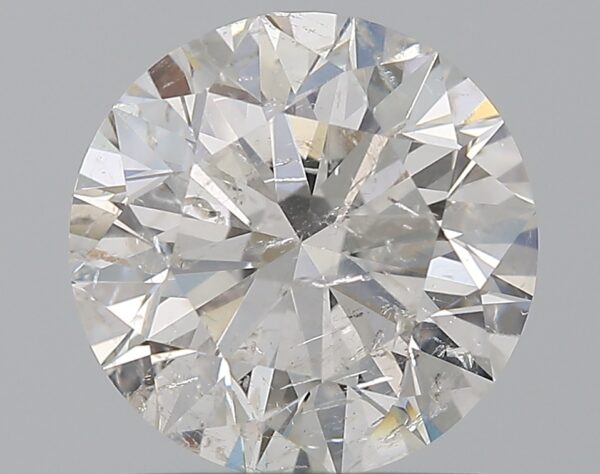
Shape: round
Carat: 1.51
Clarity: SI2
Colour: G
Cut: EX
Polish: EX
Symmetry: EX
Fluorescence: N
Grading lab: IGI
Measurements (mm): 7.32 x 7.28 x 4.55